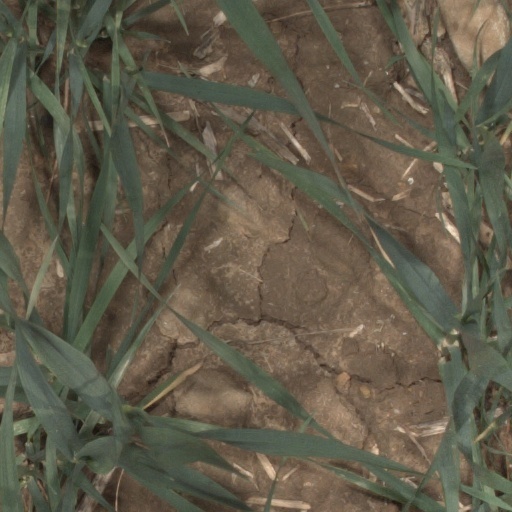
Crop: wheat